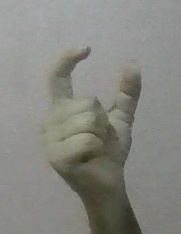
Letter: nun